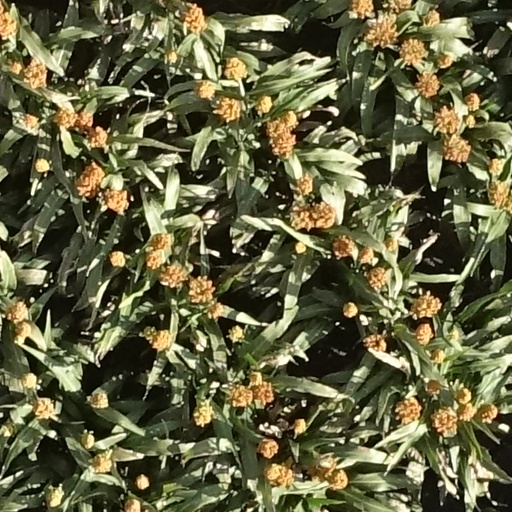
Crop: sorghum